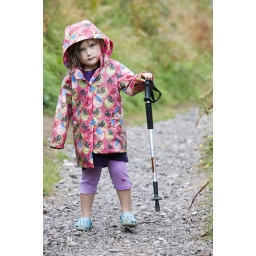
Little girl with trekking pole walking in the pouring rain along the coast path in Gower, Wales